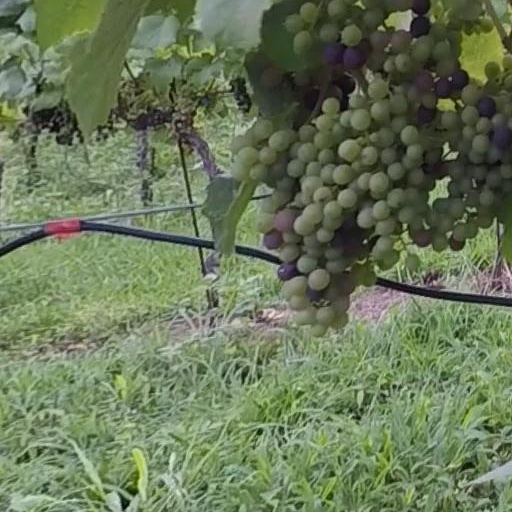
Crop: grape